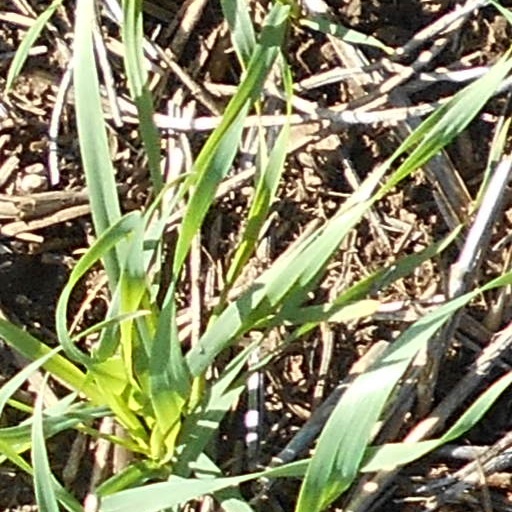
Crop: wheat